Adding Machine (musical)

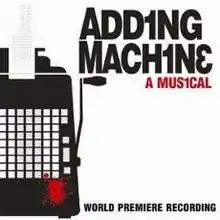
World Premiere Recording

Adding Machine is a musical with music by Joshua Schmidt, and book and lyrics by Schmidt and Jason Loewith. It is an adaptation of Elmer Rice's 1923 play of the same name.